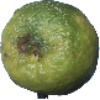
Label: Limes 1